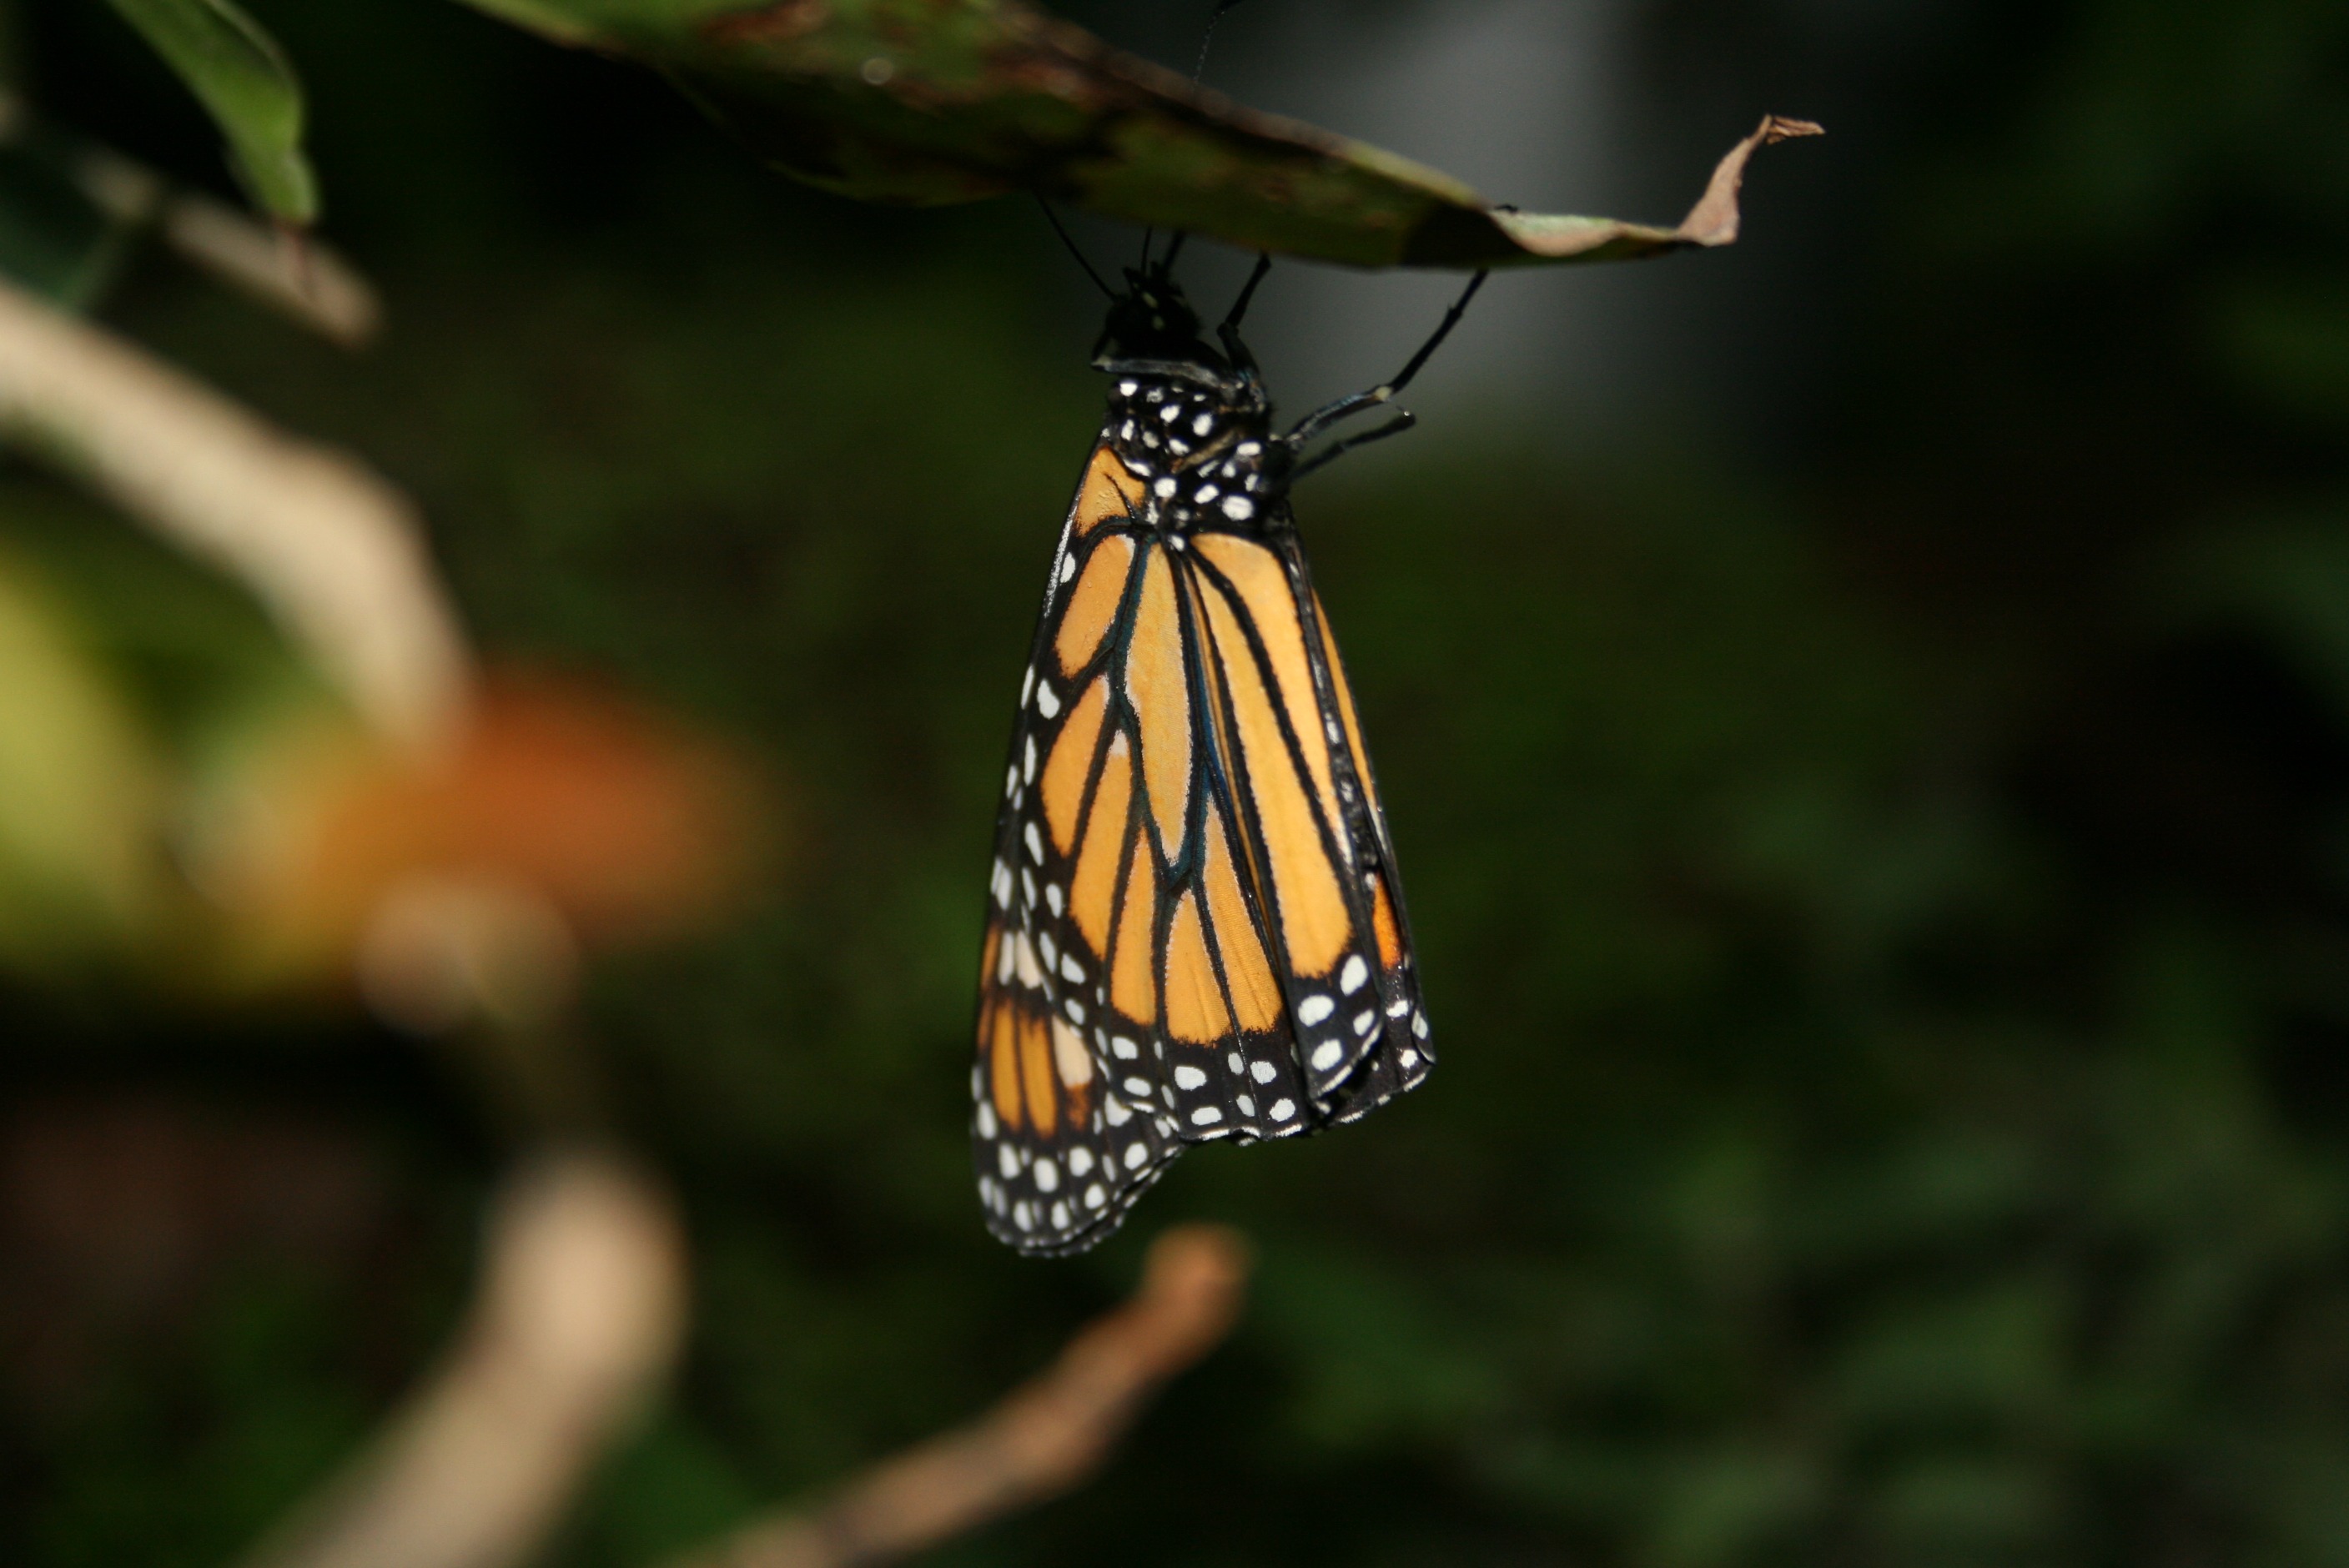
nature, wing, flower, wildlife, insect, butterfly, fauna, invertebrate, caterpillar, monarch butterfly, butterflies, nectar, macro photography, arthropod, pollinator, moths and butterflies, lycaenid, brush footed butterfly